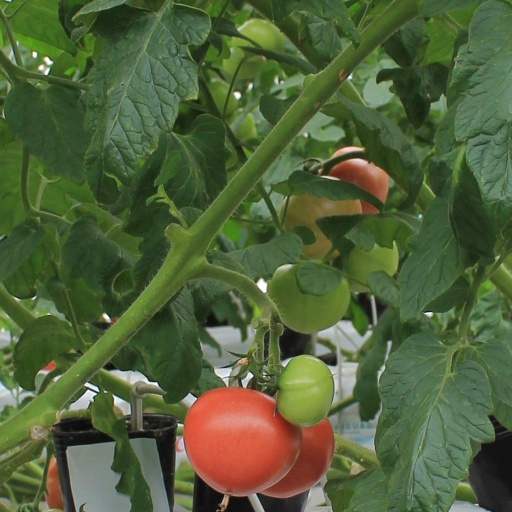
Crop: tomato